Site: brandenburg
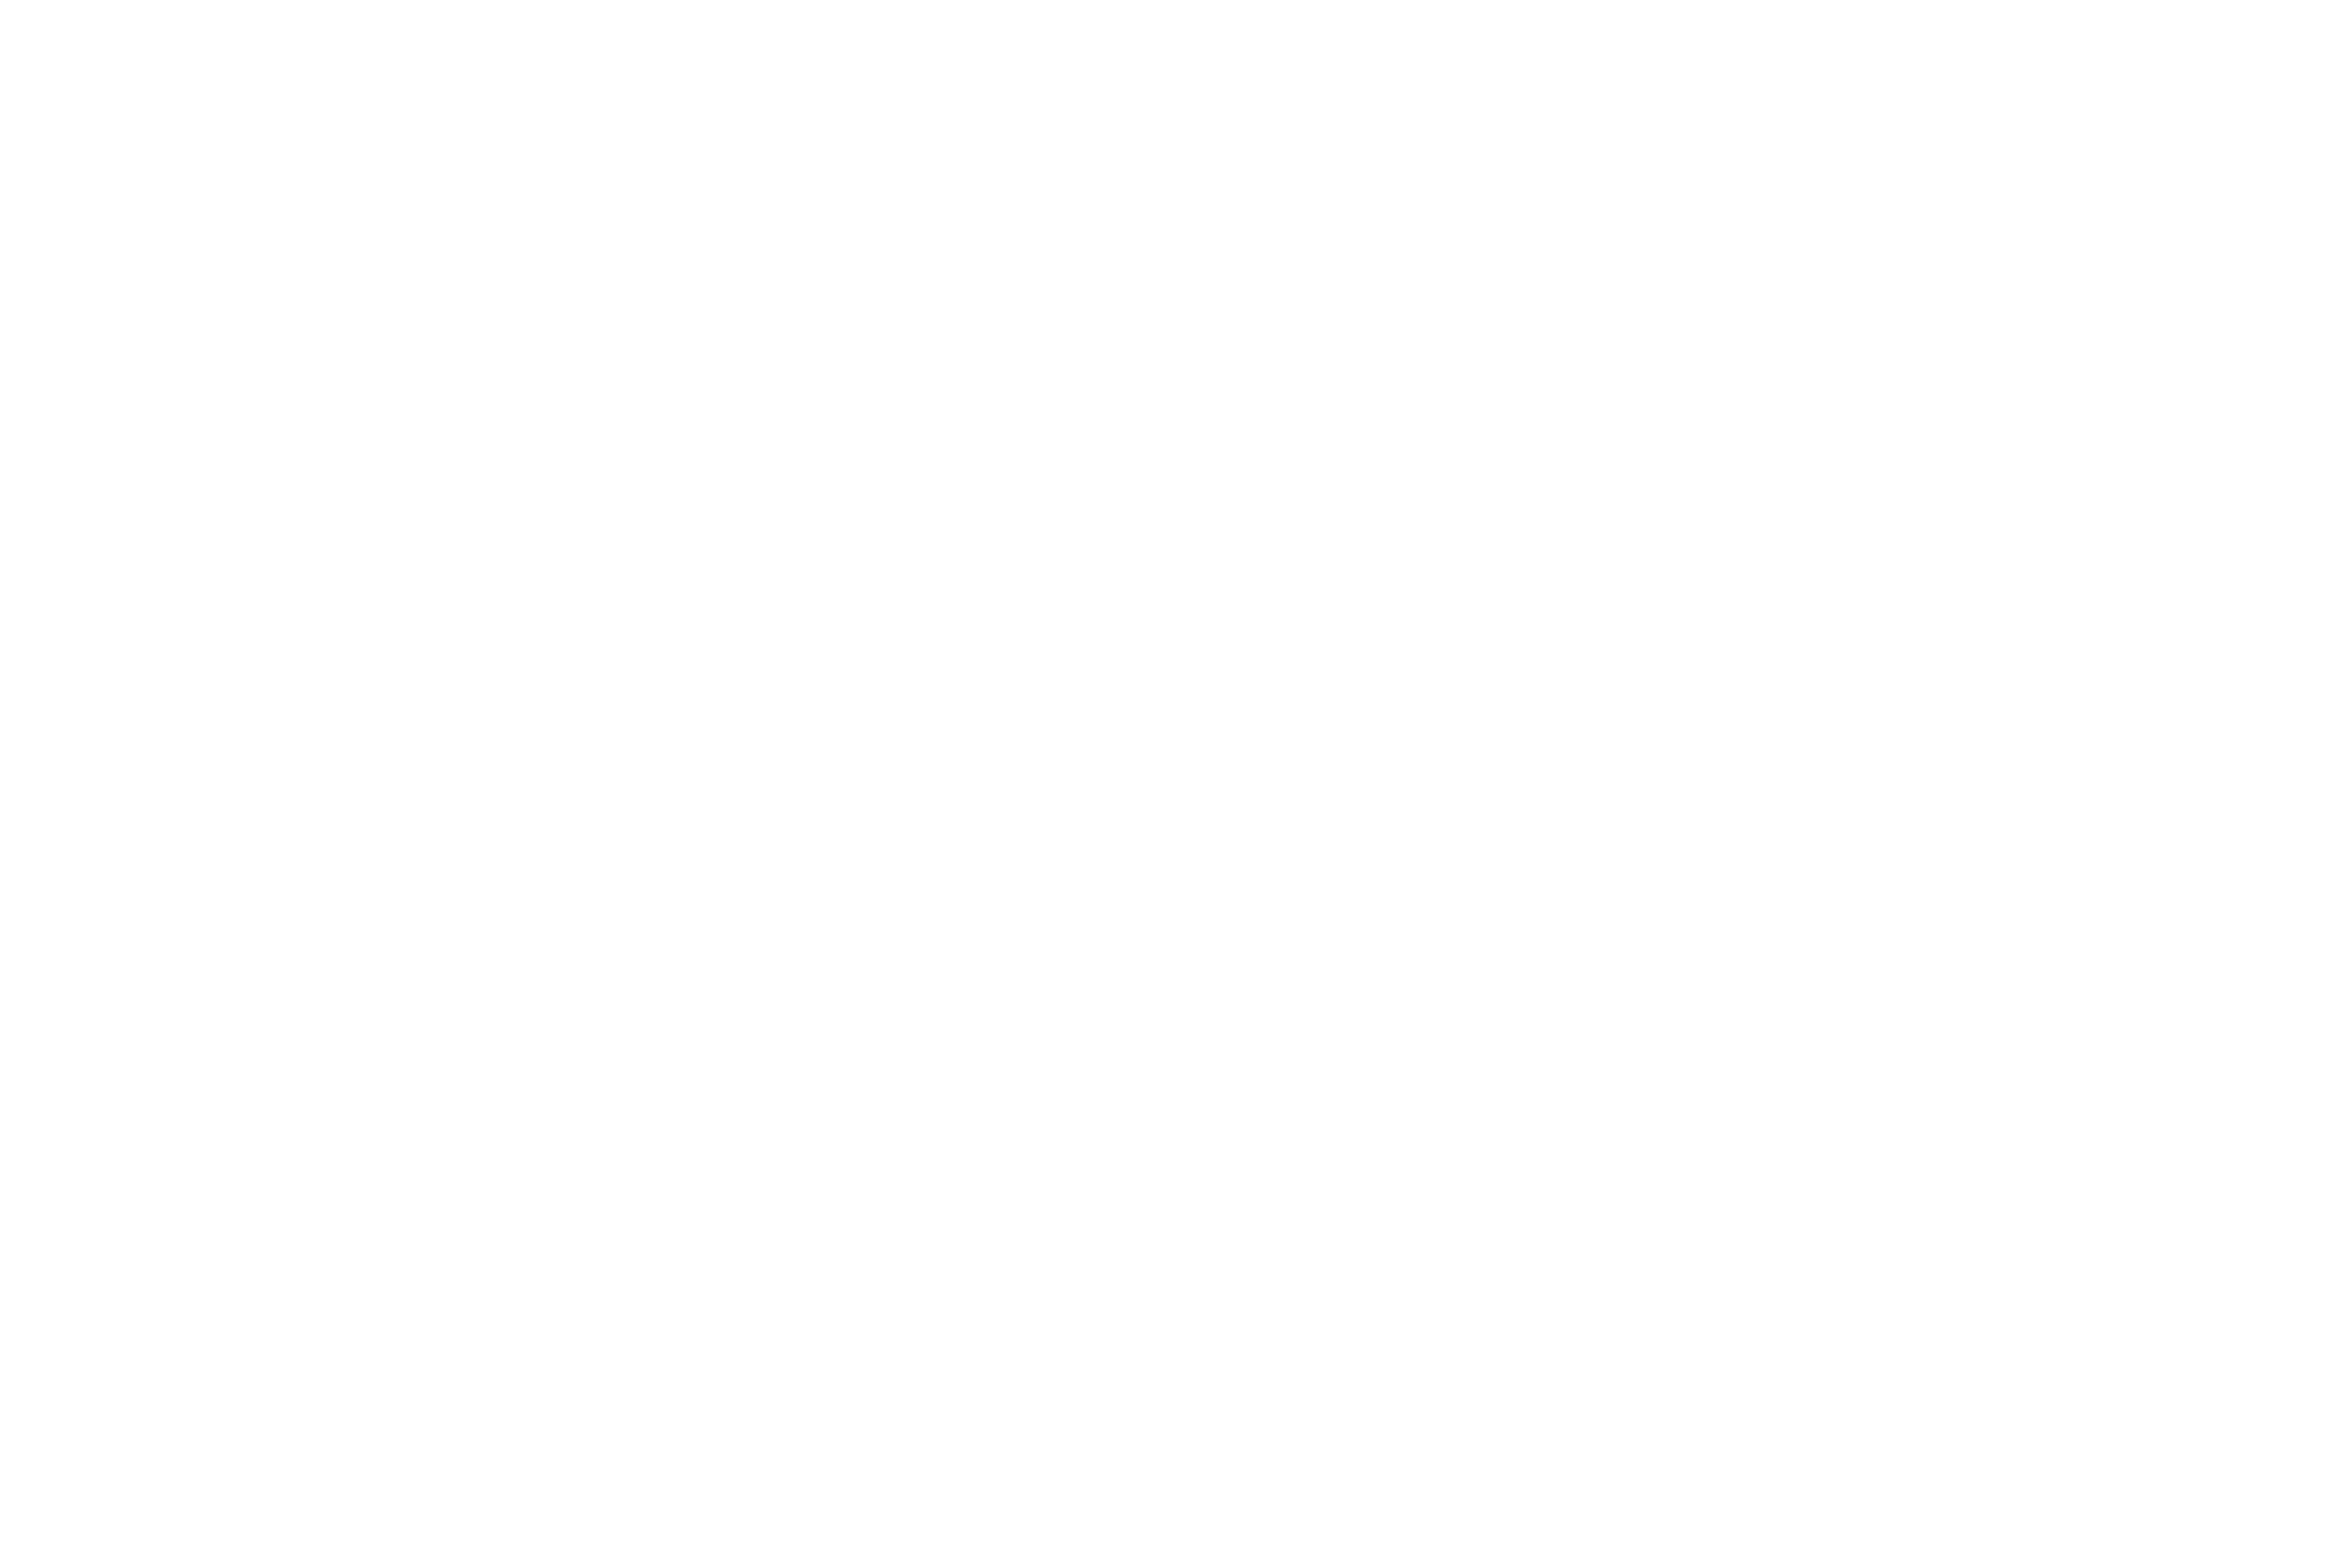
Growth stage (BBCH 91): Senescence, beginning of dormancy